Drug paraphernalia

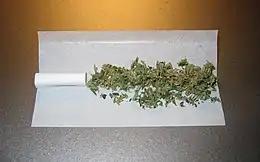
An unrolled joint with a paper filter on the left. These filters are commonly handmade from pieces of paper if they don't come bundled with filter papers.

The term drug paraphernalia refers to any equipment that is used to produce, conceal, and consume illicit drugs. It includes but is not limited to items such as bongs, roach clips, miniature spoons, and various types of pipes.